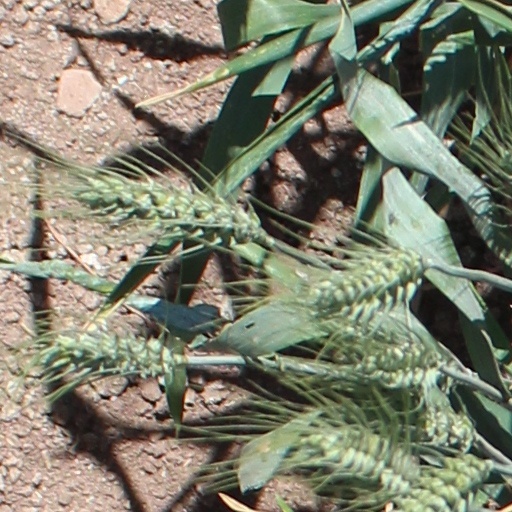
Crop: wheat